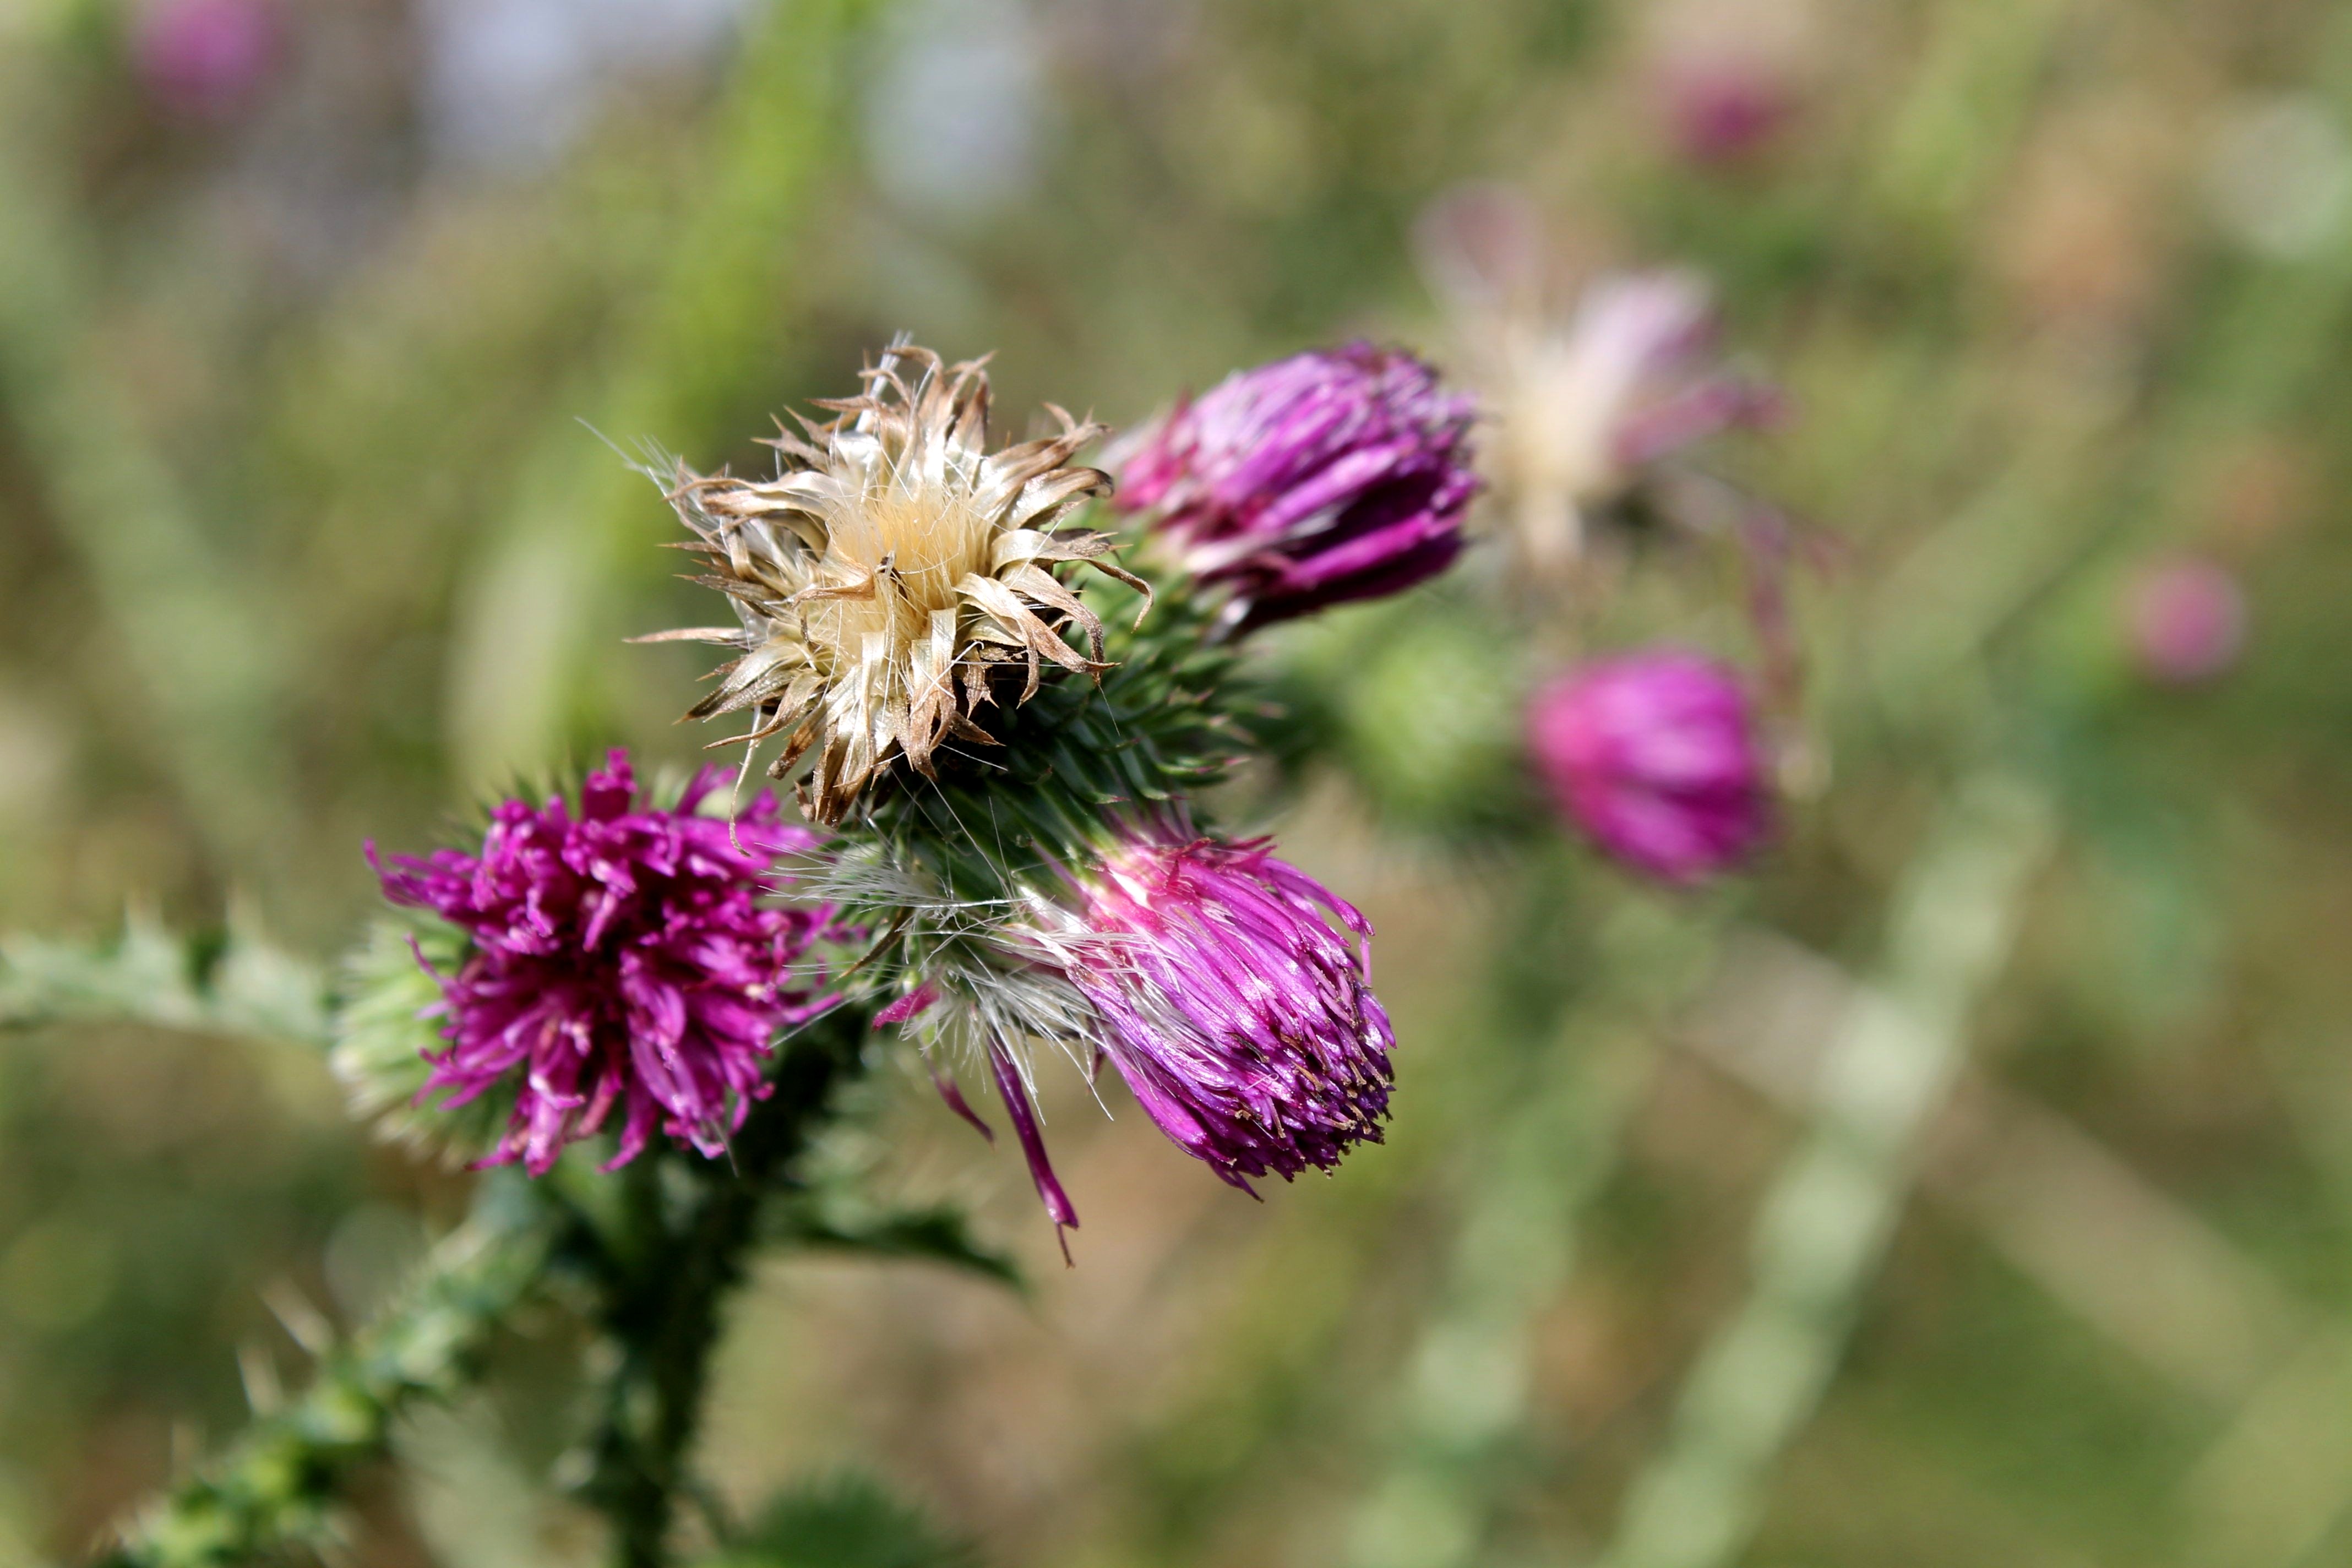
nature, blossom, plant, meadow, flower, botany, flora, wildflower, thistle, macro photography, flowering plant, daisy family, silybum, land plant